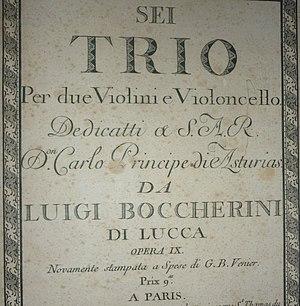
Six trios à cordes opus 6 (1771) de Boccherini, publiés par Venier à Paris.
Luigi Boccherini, né le 19 février 1743 à Lucques et mort le 28 mai 1805 à Madrid, est un compositeur et violoncelliste italien de la période classique. Avec Joseph Haydn et Wolfgang Amadeus Mozart, il est considéré comme l'un des plus importants compositeurs de musique de chambre pour cordes de la seconde moitié du XVIIIᵉ siècle.